Peter Krummeck

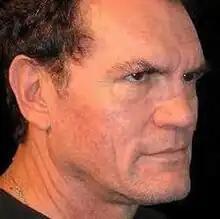
Peter Krummeck

Krummeck died at St. Luke's Hospice in Cape Town on Saturday, November 9, 2013, six months after being diagnosed with cancer.